VMCJ-1

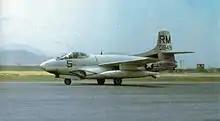
EF-10B Skyknight of VMCJ-1

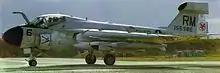
A VMCJ-1 Grumman EA-6A Intruder ECM-aircraft (BuNo 156986) at Da Nang, South Vietnam in June 1970.

VMCJ-1 was one of the first Marine Corps squadrons into South Vietnam in April 1965. The squadron provided Electronic countermeasure support for United States Air Force and United States Navy aircraft conducting missions over North Vietnam. The first VMCJ-1 aircraft lost in combat occurred on 13 August 1965, when an RF-8A from the Yankee Team detachment flying from the , was critically damaged by anti-aircraft artillery while photographing a North Vietnamese Navy radar installation. The pilot was able to eject out to sea. The squadron would depart Da Nang Air Base on 15 July 1970, after five years of combat in Vietnam having flown over 25,000 sorties with four different aircraft types (EF-10B, RF-8A, EA-6A, RF-4B), the last 11,297 hours accident free. In addition, over 1000 RF-8A sorties were flown during 1964-65 from Task Force 77 aircraft carriers in the Gulf of Tonkin.